Effects of Hurricane Katrina in the Southeastern United States

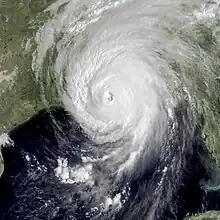
Katrina at its final landfall near the border of Louisiana and Mississippi on August 29

The Southeastern United States, extending from South Florida to Louisiana and areas inland, was severely affected by Hurricane Katrina, which caused many deaths and billions in damages. After developing on August 23, Katrina made landfall near the border of Broward and Miami-Dade counties with winds on August 25. After emerging from the state, Katrina intensified into one of the strongest Atlantic hurricanes, becoming a Category 5 on the Saffir–Simpson scale. It weakened slightly before making landfall on August 29, 2005. It struck the Gulf Coast as a Category 3 hurricane. It moved ashore near the border of Louisiana and Mississippi and weakened as it moved inland, dissipating on August 31.